2000 Pontiac Excitement 400

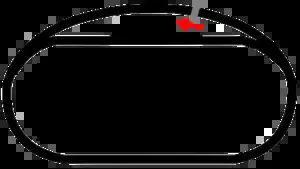
The layout of Richmond International Raceway, the venue where the race was at.

Richmond International Raceway (RIR) is a 3/4-mile (1.2 km), "D"-shaped, asphalt race track located just outside Richmond, Virginia in Henrico County. It hosts the Monster Energy NASCAR Cup Series and Xfinity Series. Known as "America's premier short track", it formerly hosted a NASCAR Camping World Truck Series race, an IndyCar Series race, and two USAC sprint car races.